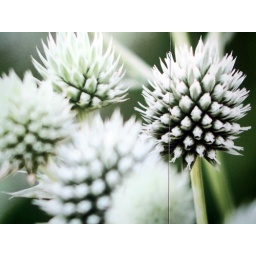
Part of the temporary construction wall around the new bridge to the Modern Art Wing of the Art Institute.